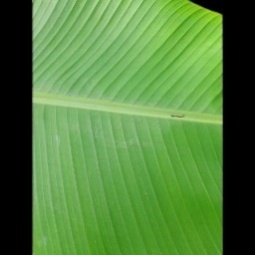
Label: Healthy